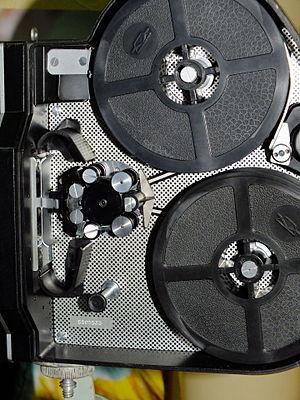
La Krasnogorsk-3 ou « K-3 » est une caméra argentique en 16 mm de la marque soviétique Krasnogorsk, fabricant des appareils photographiques Zenit. Sa production, débutée en 1971, a cessé en 1993, avec un total de 105.435 exemplaires vendus.